History of the Jews in the Byzantine Empire

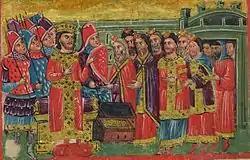
Alexander the Great, clad as a Byzantine emperor, receives a delegation of Jewish rabbis. Miniature from the 14th-century "Alexander Romance"

Although the Justinian Code remained in force in the Eastern Empire until the ninth century, the period following Justinian's reign was generally characterized by toleration of non-Christians, particularly the Jews. However, during the Byzantine–Sasanian War of 602–628 many Jews sided against the Byzantine Empire in the Jewish revolt against Heraclius, which successfully assisted the invading Persian Sassanids in conquering all of Roman Egypt and Syria. In reaction to this, anti-Jewish measures were enacted throughout the Byzantine realm and as far away as Merovingian France. Soon thereafter, in 634 the Muslim conquests began, during which many Jews initially rose up again against their Byzantine rulers. During this time Heraclius became the first emperor to force the conversion of Jews to Christianity. Following his death, and until 1204, the Jews suffered only three notable legal persecutions, the sum of whose span was roughly fifty years. It is even debated whether the first of these—the anti-Jewish measures passed during the reign of Leo III the Isaurian—could be considered a persecution. The second of these, during the reign of Basil I from 867 to 886, briefly punctuated the tolerance of the ninth century. The last of these persecutions took place under John Tzimiskes, who reigned from 969 to 976. Accordingly, there were no recorded legal persecutions of the Jews for nearly two and a half centuries following his reign.